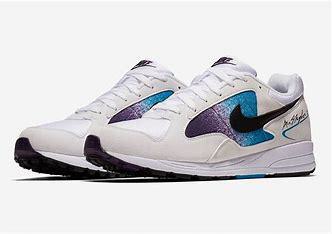
Brand: Nike
Model: Air Skylon Ii